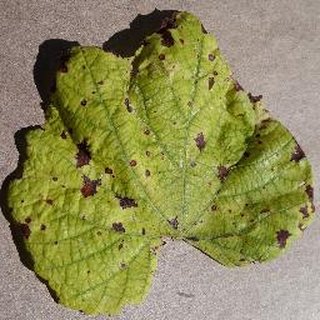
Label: grape_leaf_blight